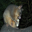
Label: possum